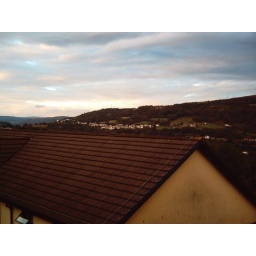
This is the view from the kitchen window in my university flat, looking over the valleys.